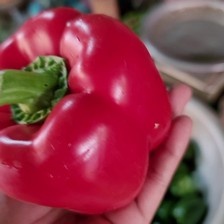
Label: capsicum